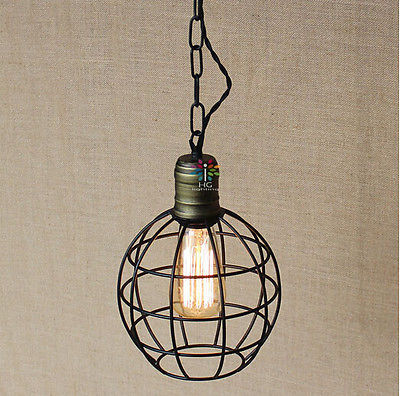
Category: lamp